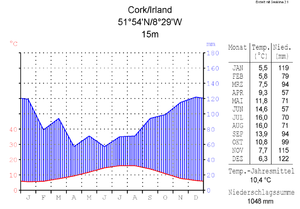
Un diagramme climatique, aussi appelé climatogramme et climagramme, est un graphique utilisé en météorologie représentant la variation mensuelle d'une ou plusieurs variables climatiques. Les données utilisées pour confectionner ces graphiques proviennent des relevés météorologiques pris à un endroit donné durant une période qui s'étend sur plusieurs années afin de pouvoir en faire la moyenne. En général, on utilise une période de trente ans afin de pouvoir éliminer les écarts ponctuels du climat. On peut comparer les climatogrammes de plusieurs localités pour voir les différences de climat ou comparer la variation du climatogramme d'un endroit mais fait avec différentes périodes de trente ans pour voir la variabilité du climat à cet endroit.